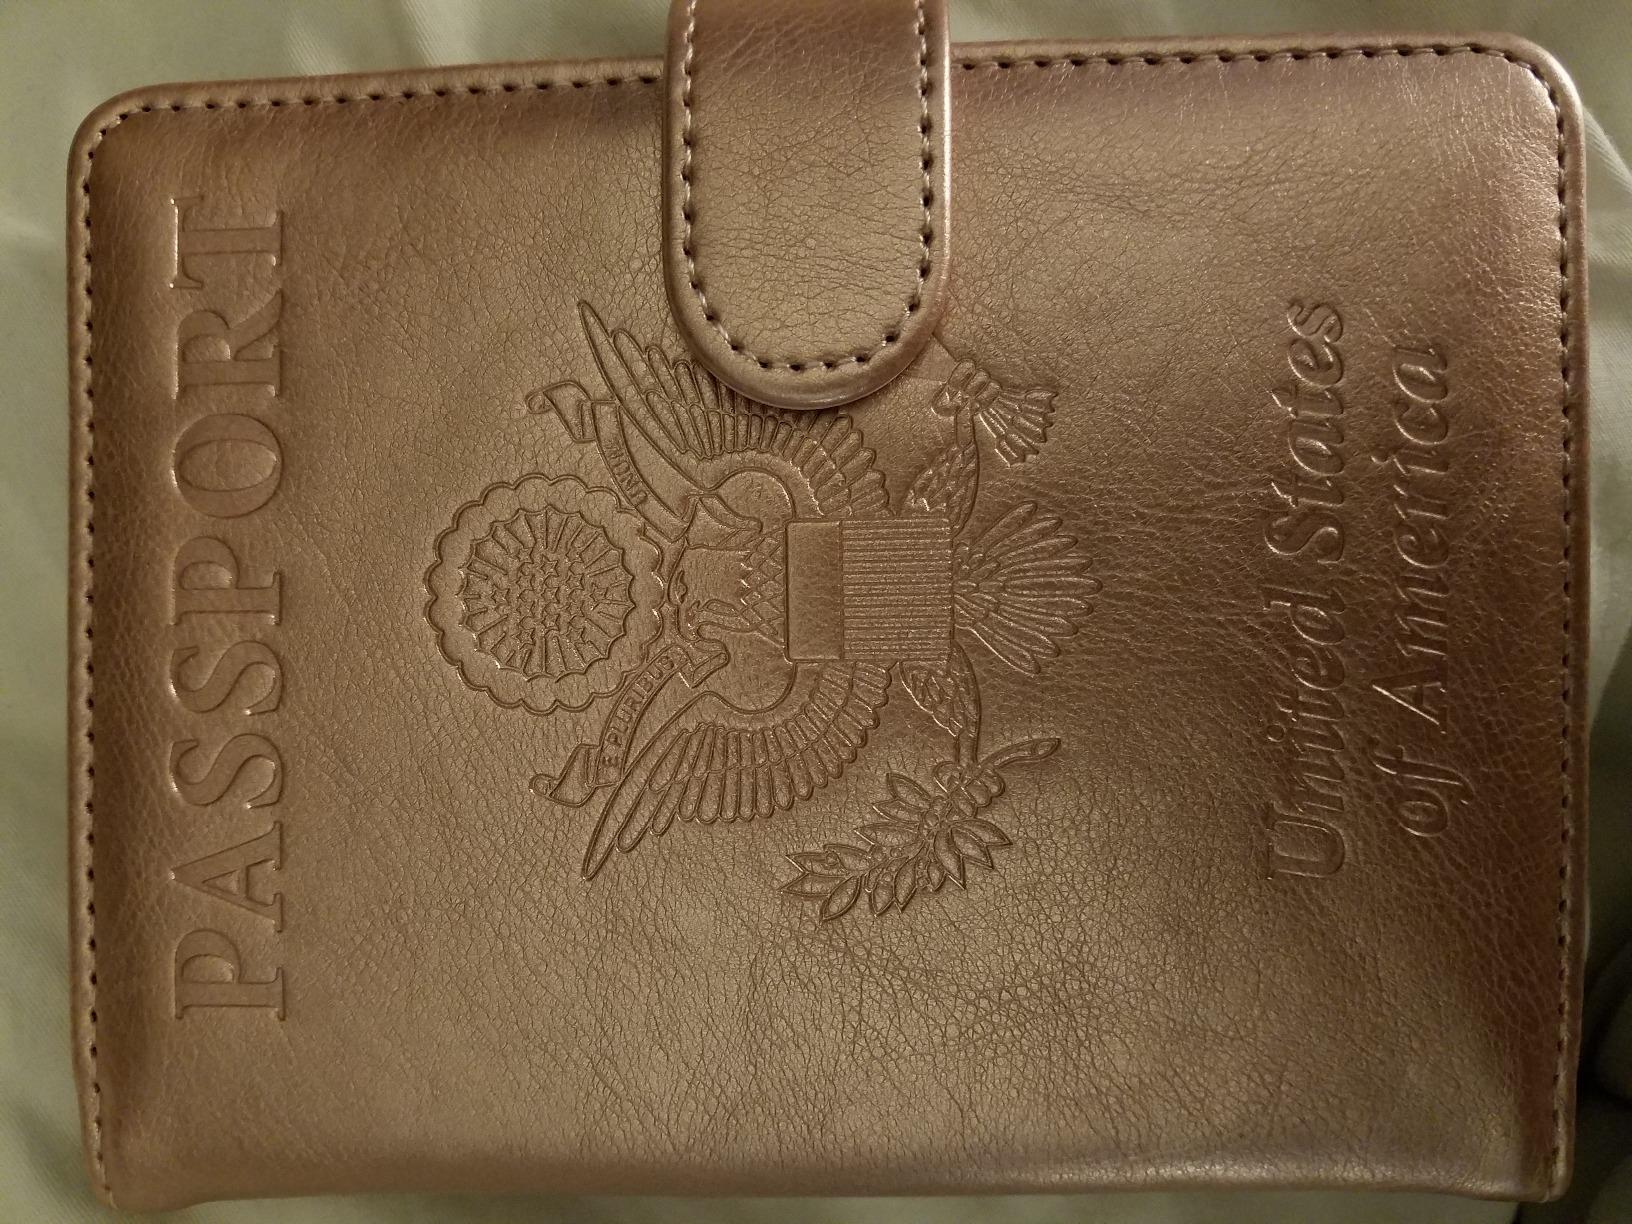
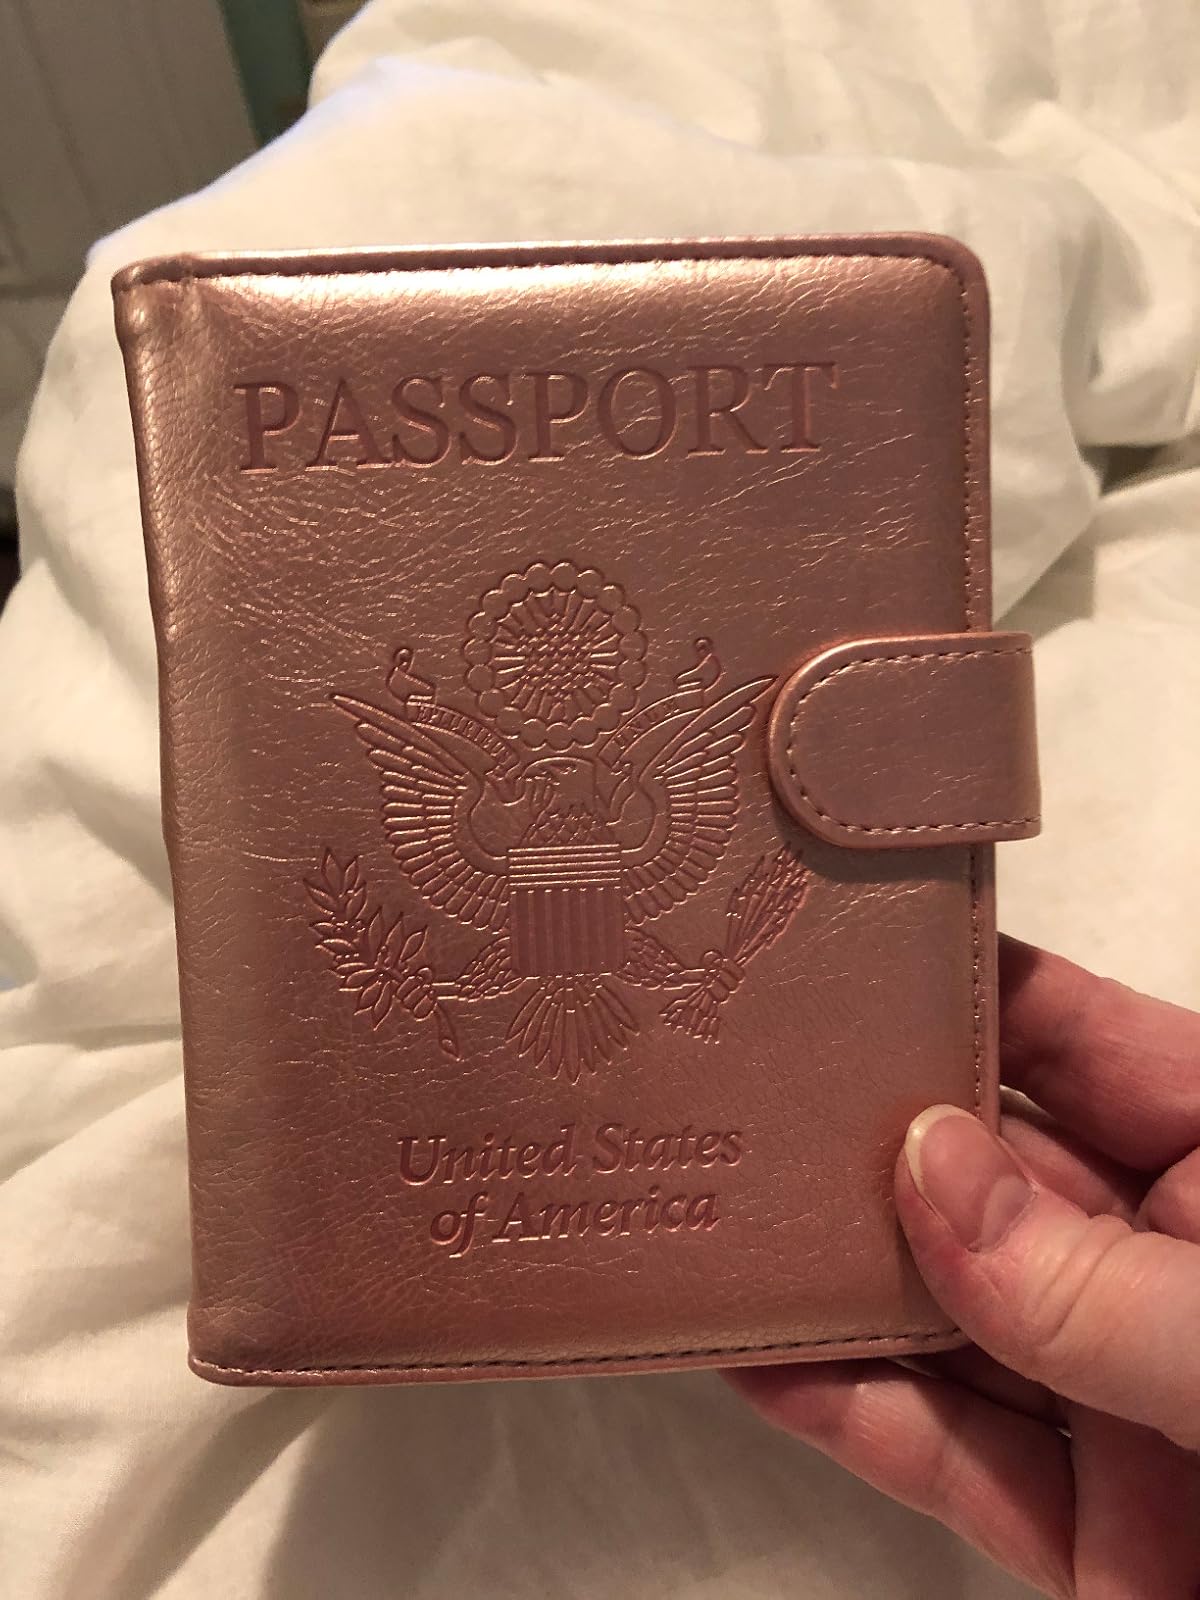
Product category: accessories_wallet
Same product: yes